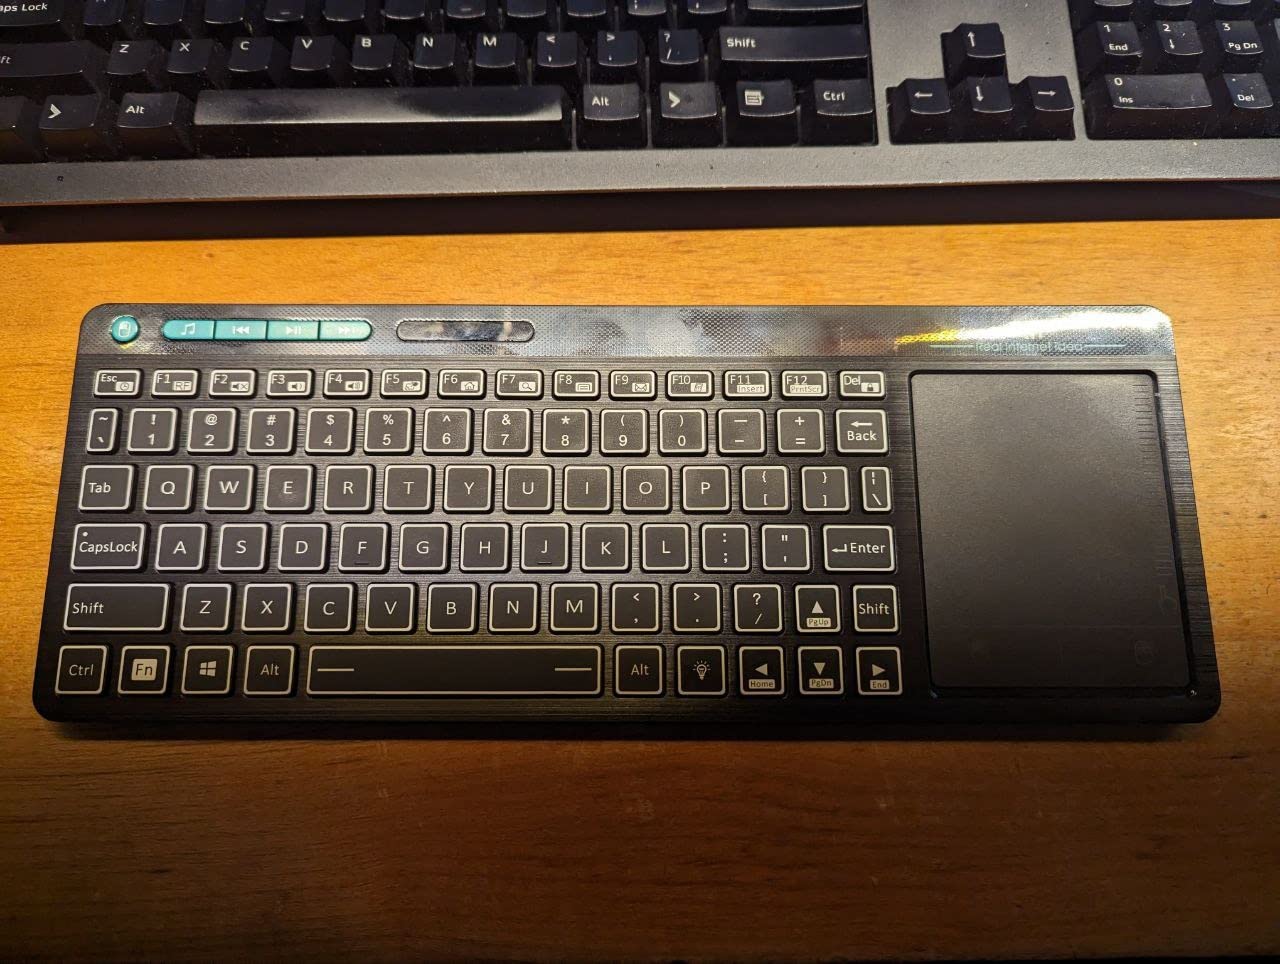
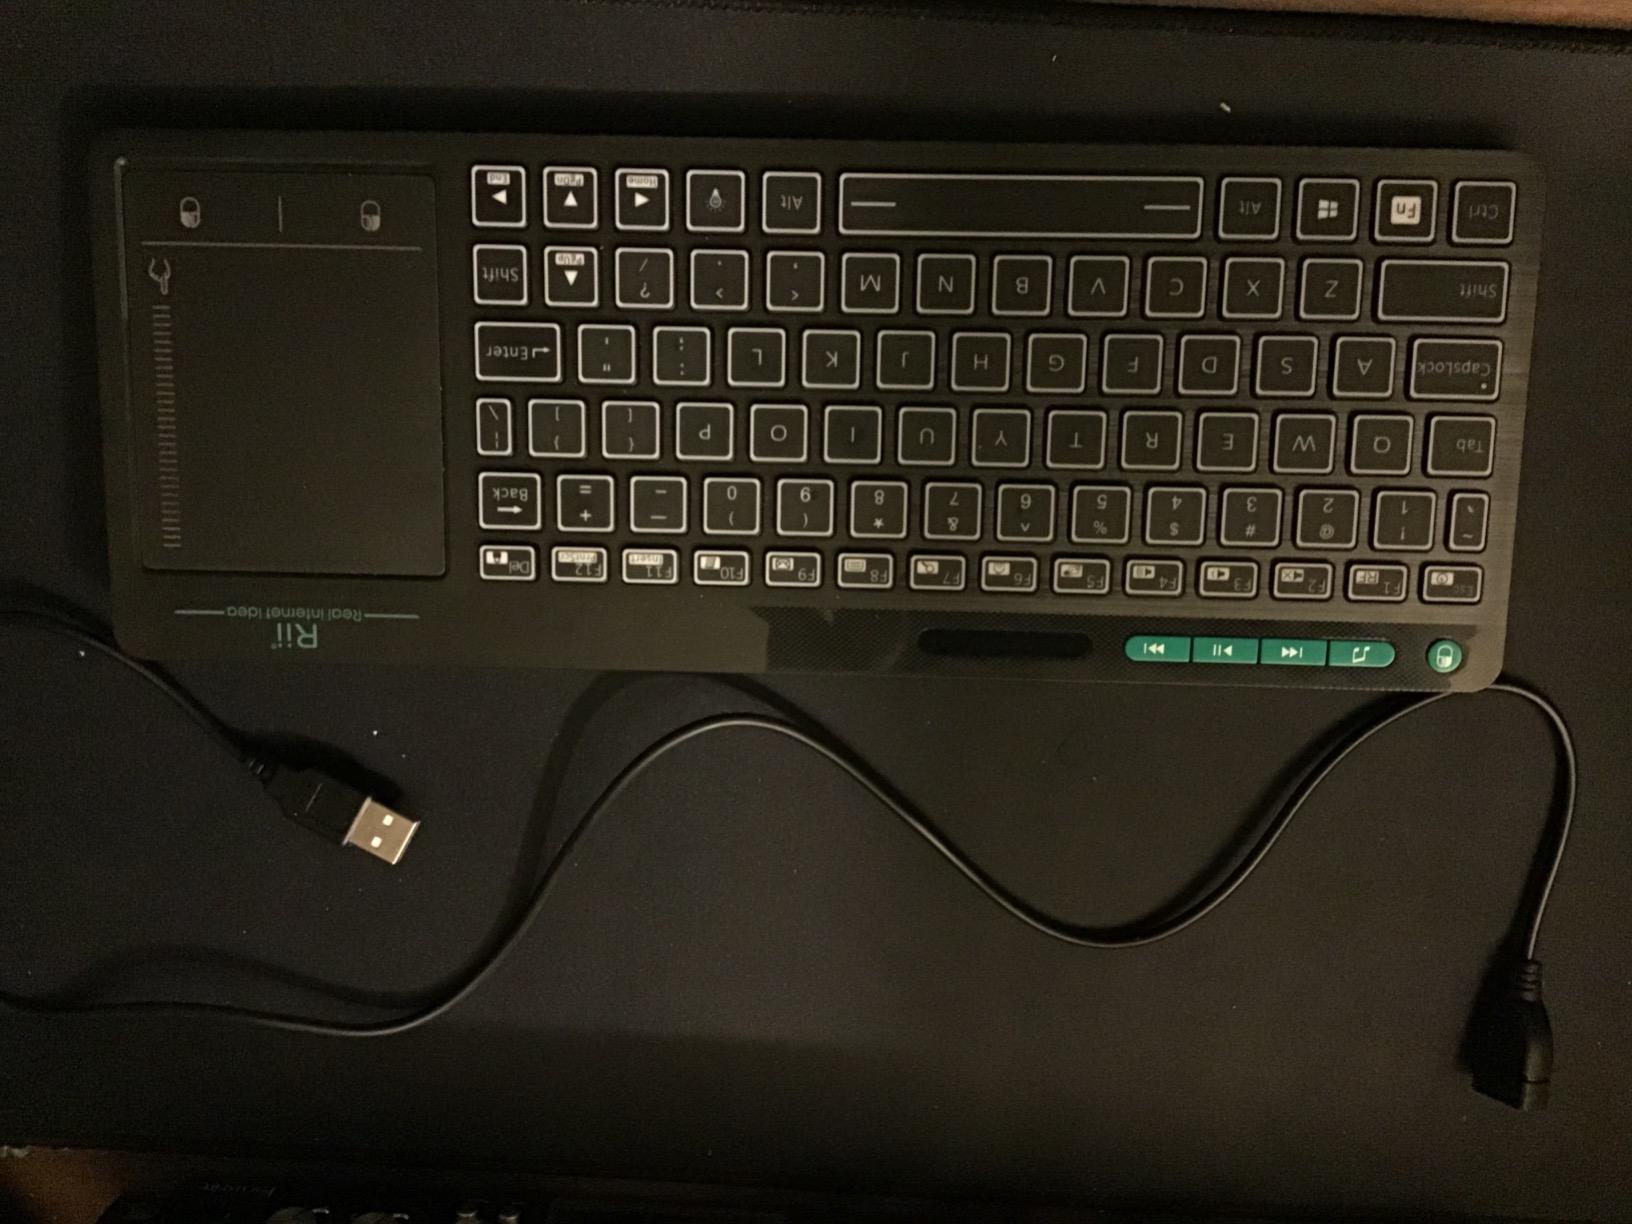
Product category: keyboard
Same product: yes